Alu element

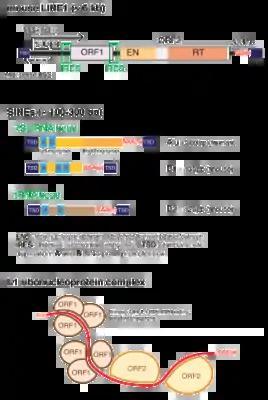
Genetic structure of murine LINE1 and SINEs, including Alu.

Two main promoter "boxes" are found in Alu: a 5' A box with the consensus , and a 3' B box with the consensus (IUPAC nucleic acid notation). tRNAs, which are transcribed by RNA polymerase III, have a similar but stronger promoter structure. Both boxes are located in the left arm.